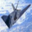
Label: airplane